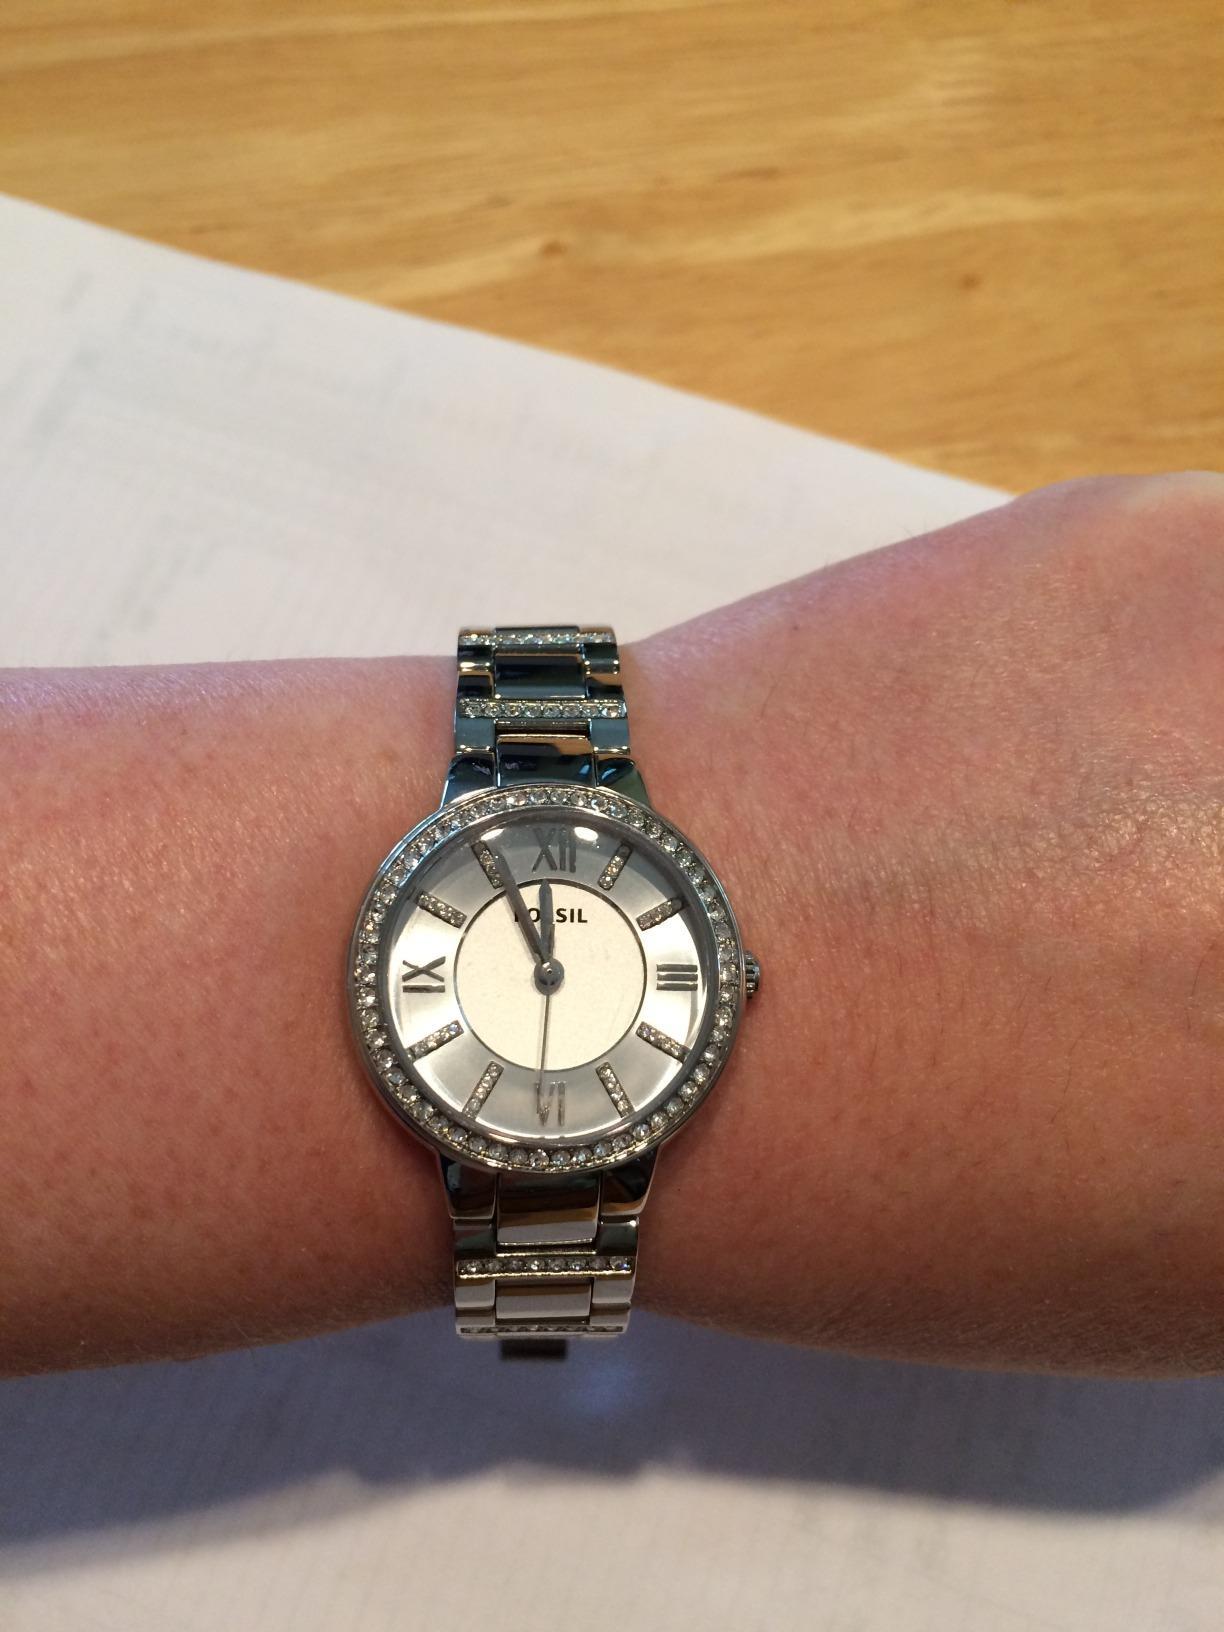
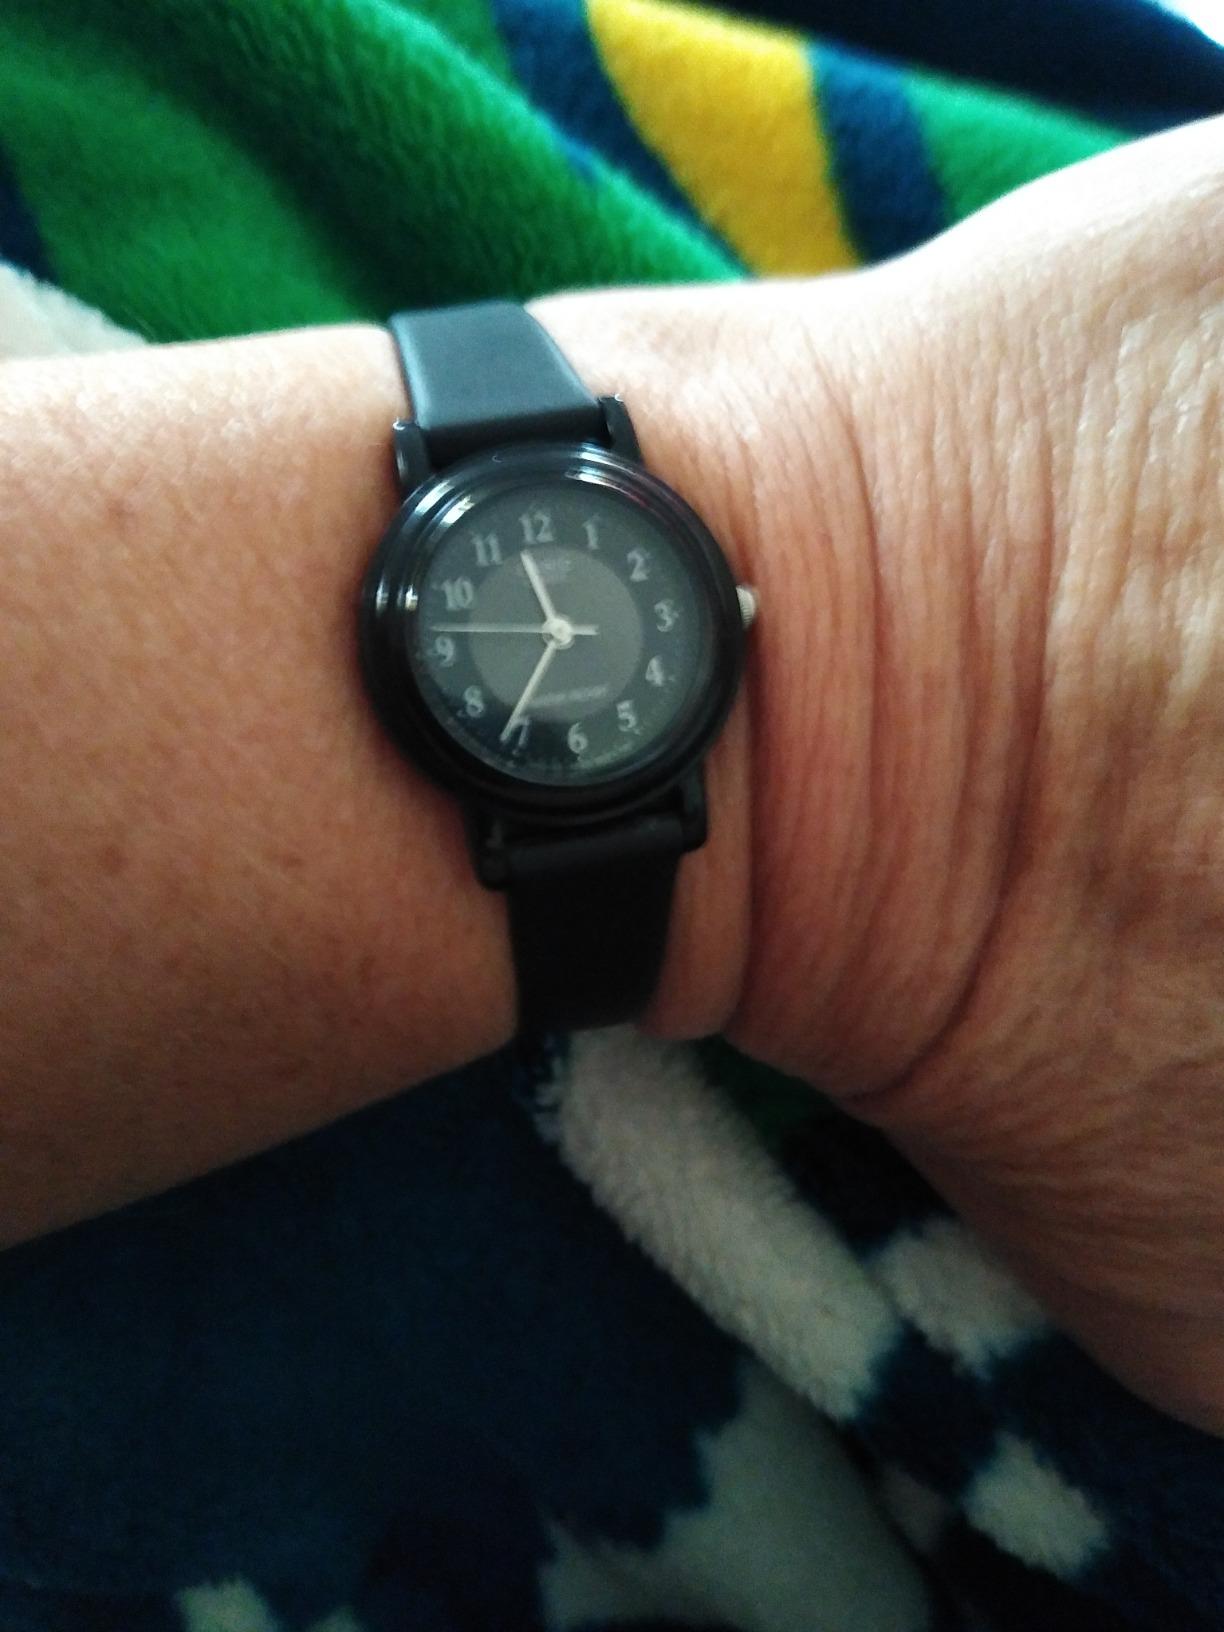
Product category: accessories_watch
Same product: no